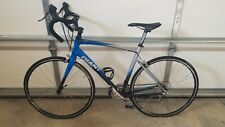
Vehicle type: Bikes